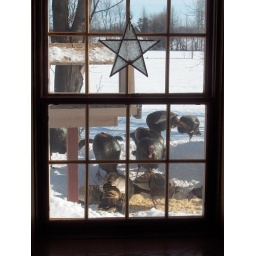
Wild turkeys visiting my bird feeder outside the kitchen window on a bright day in the winter of 2007/2008.